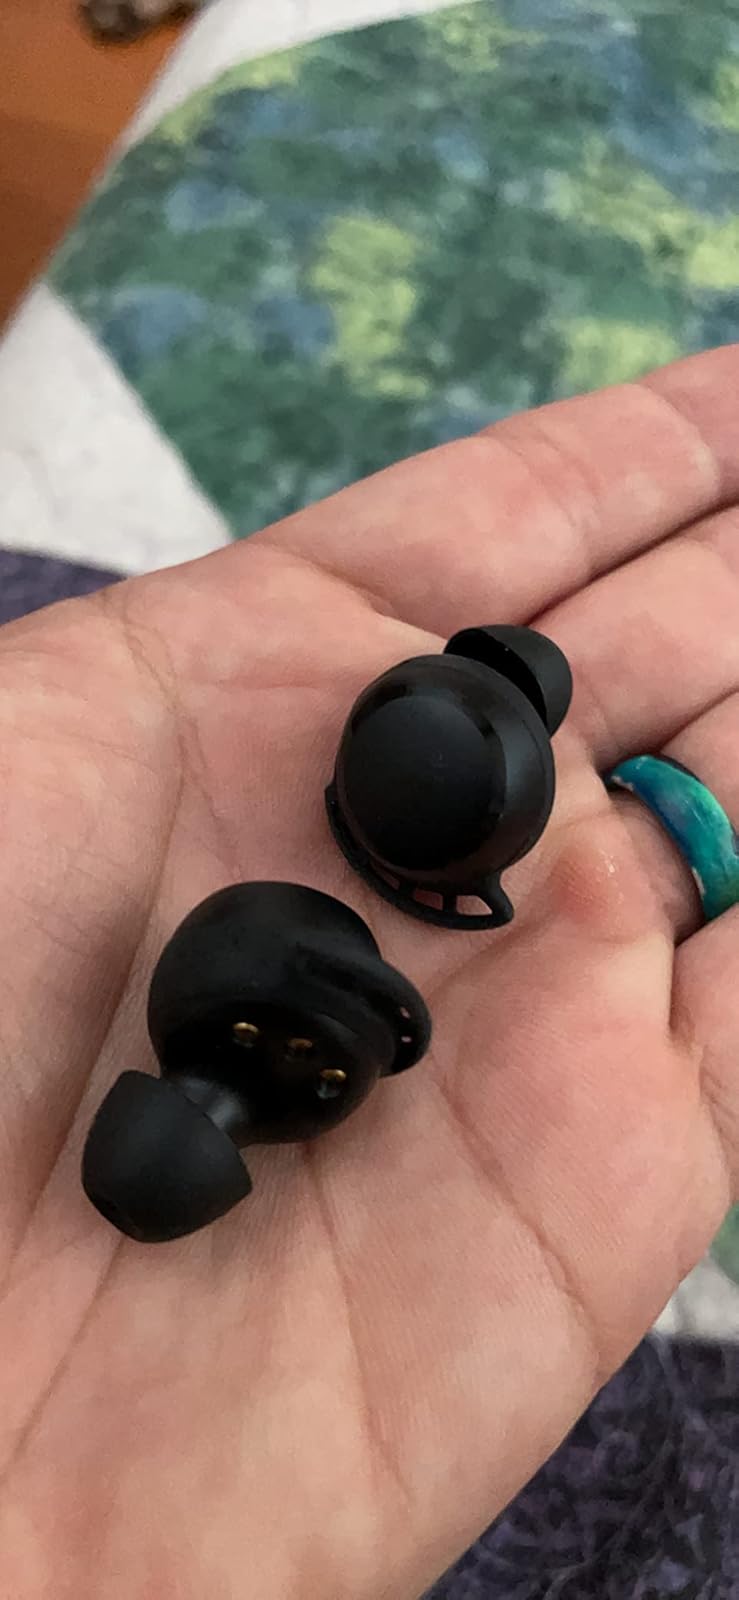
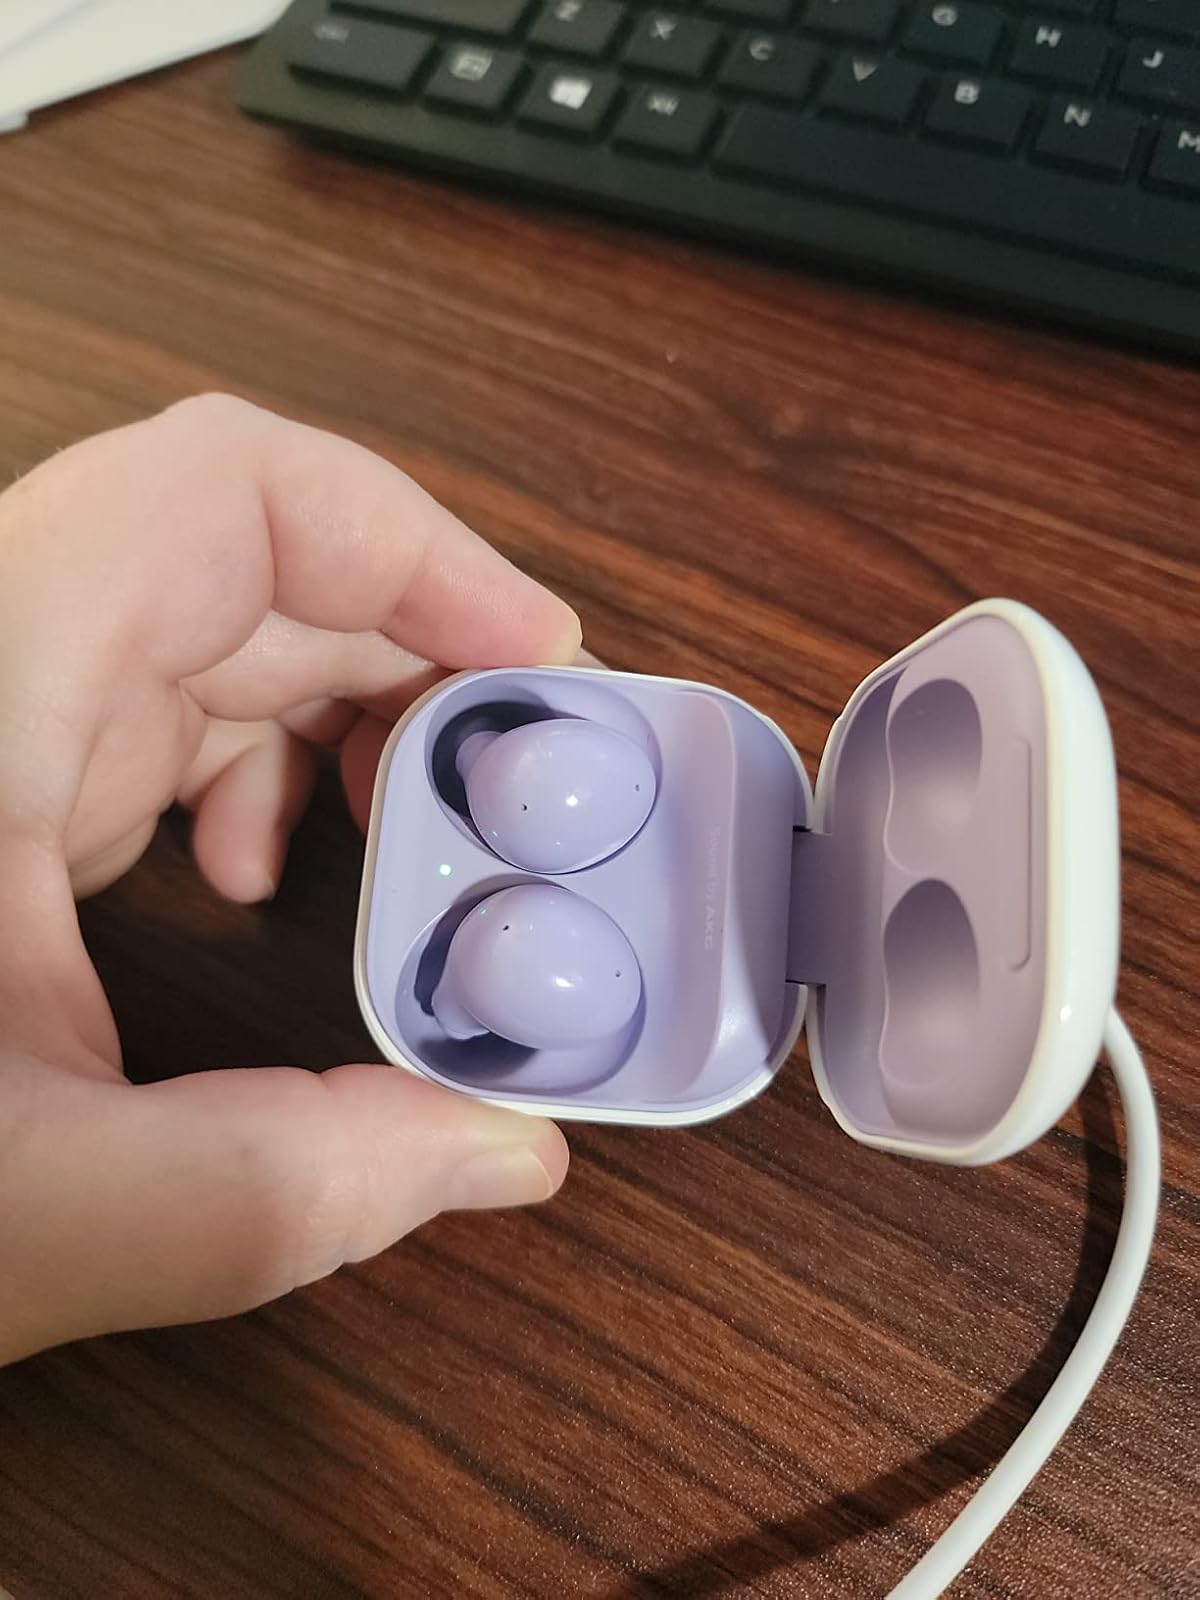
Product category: earbuds
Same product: no